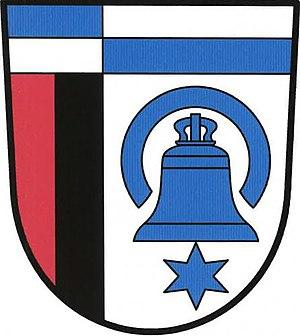
Myslkovice est une commune du district de Tábor, dans la région de Bohême-du-Sud, en République tchèque. Sa population s'élevait à 388 habitants en 2017.